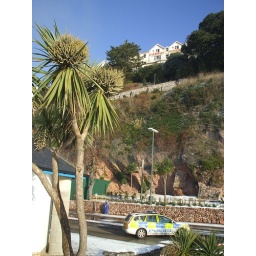
A police car sits by a snowy palm tree